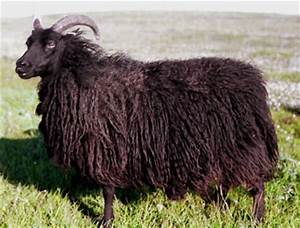
Label: pecora